Salamanca

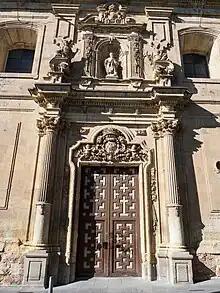
Portal of the Convento de los Capuchinos.

During the Peninsular War, Salamanca was occupied by the troops of Marshal Soult in 1809 and remained in French hands until the Battle of Arapiles (1812), in which an Anglo-Portuguese Army led by Wellington decisively defeated the French army of Marmont. During the occupation, the French built defenses and, in order to obtain materials, destroyed an important part of the Salamancan buildings, especially in the neighborhood called Caídos (demolished), where the well-known colegios mayores of the University were erected, of which no trace remains. The western quarter of Salamanca was seriously damaged by cannon fire. The battle which raged that day is famous as a defining moment in military history and thirteen thousand men were killed or wounded in the space of only a few short hours. A bad moment came when Fernando VII of Spain closed the Spanish universities. After the reopening, the University of Salamanca was reduced to a provincial university. For the province of Salamanca acted the Salamanca guerrilla and military Julián Sánchez García "El Charro" in command of the Lancers of Castile unit.